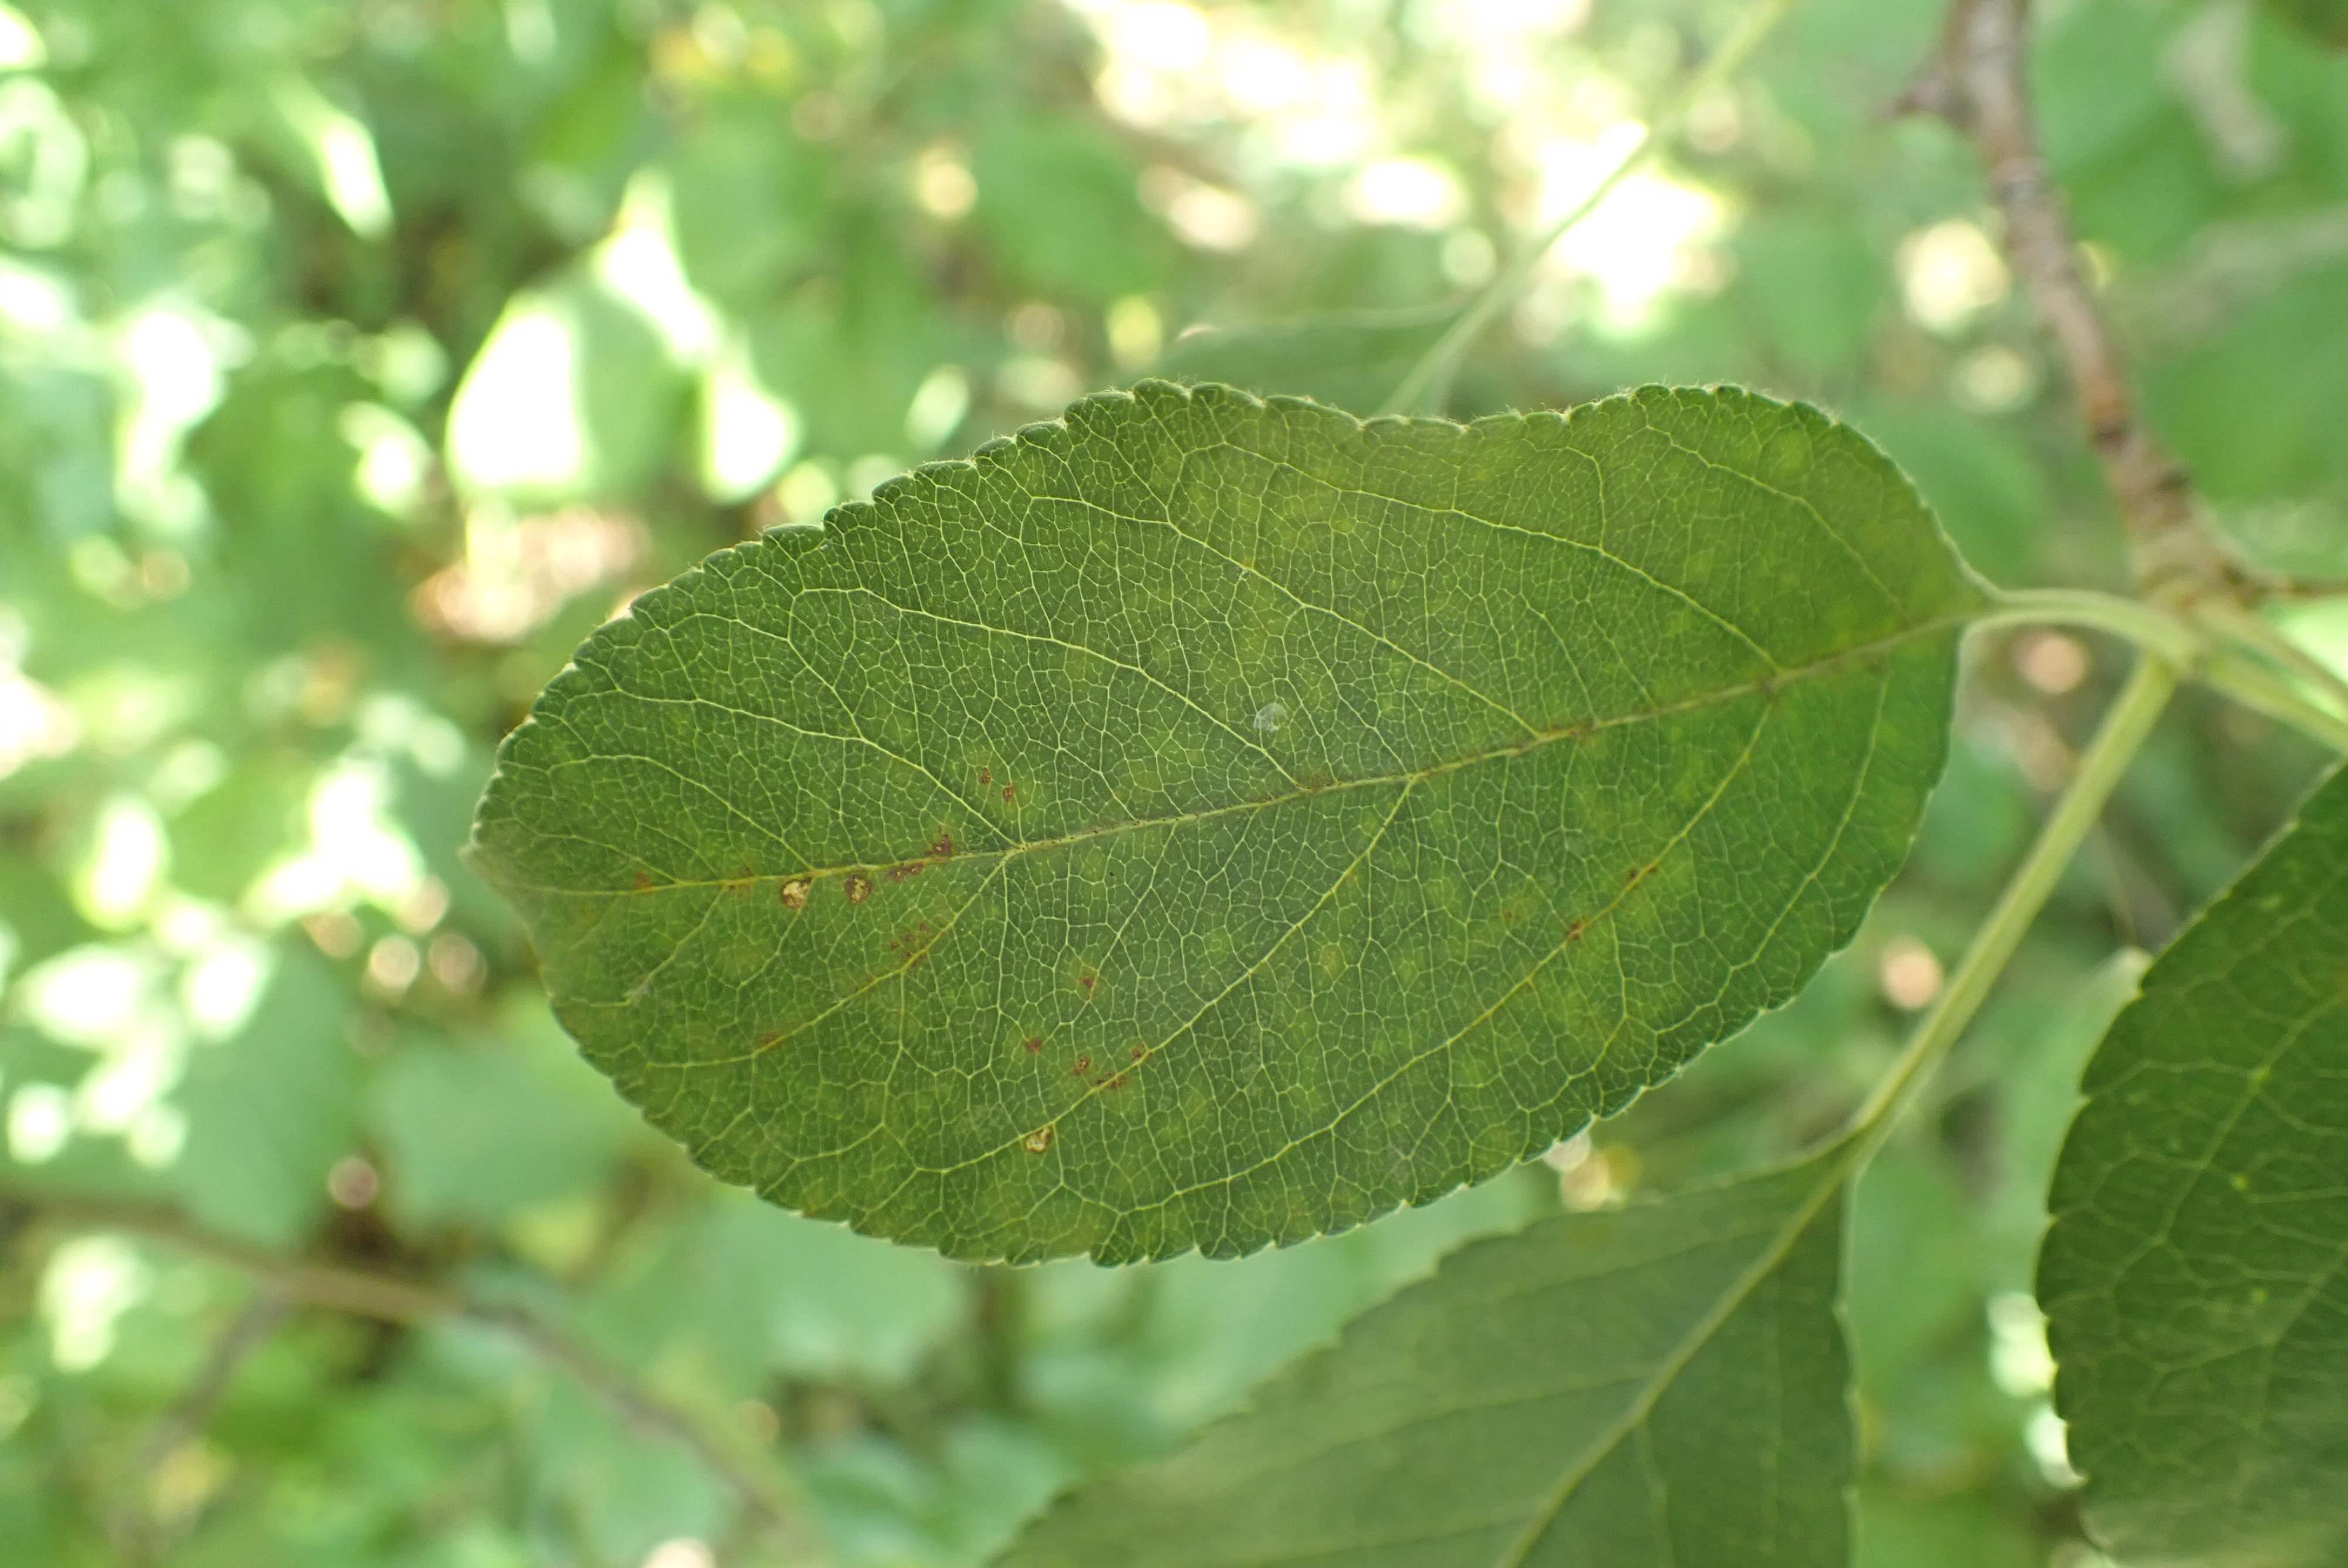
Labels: scab